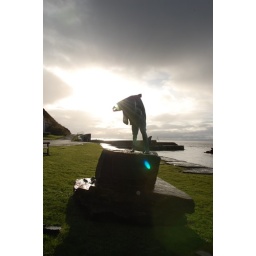
A statue of Kenn and his enormous fish from the book &amp;quot;Highland River&amp;quot; by Neil M. Gunn